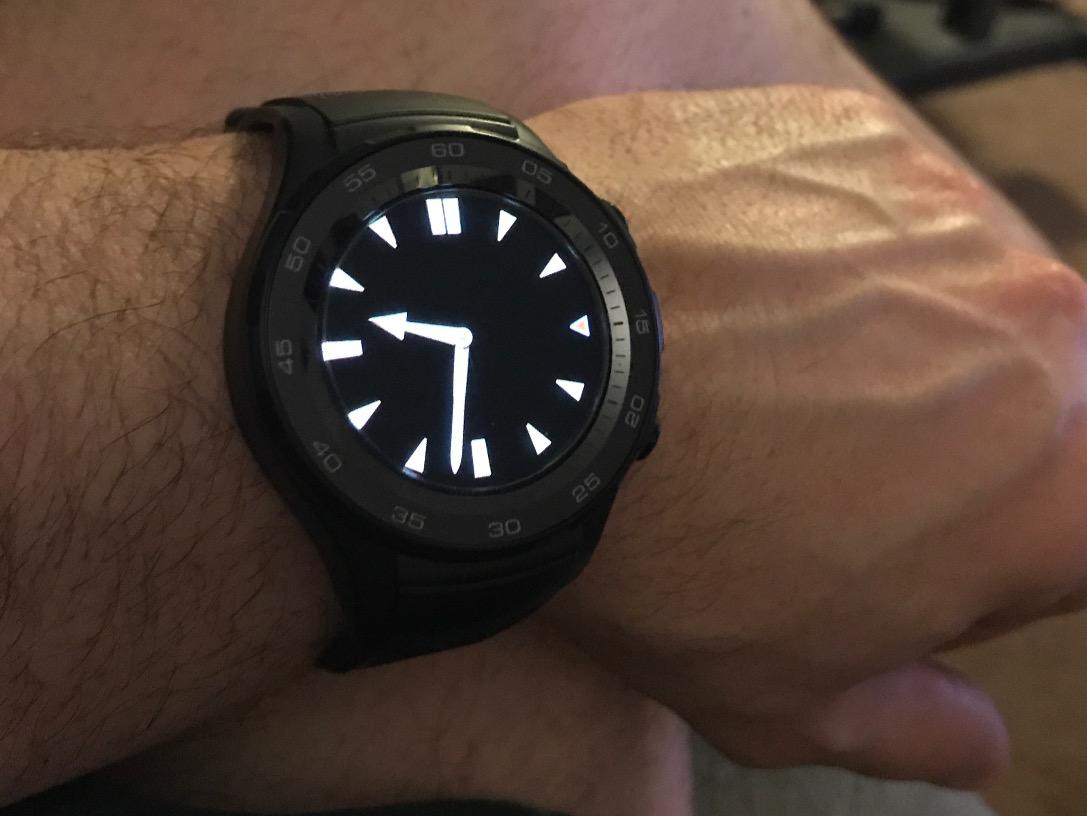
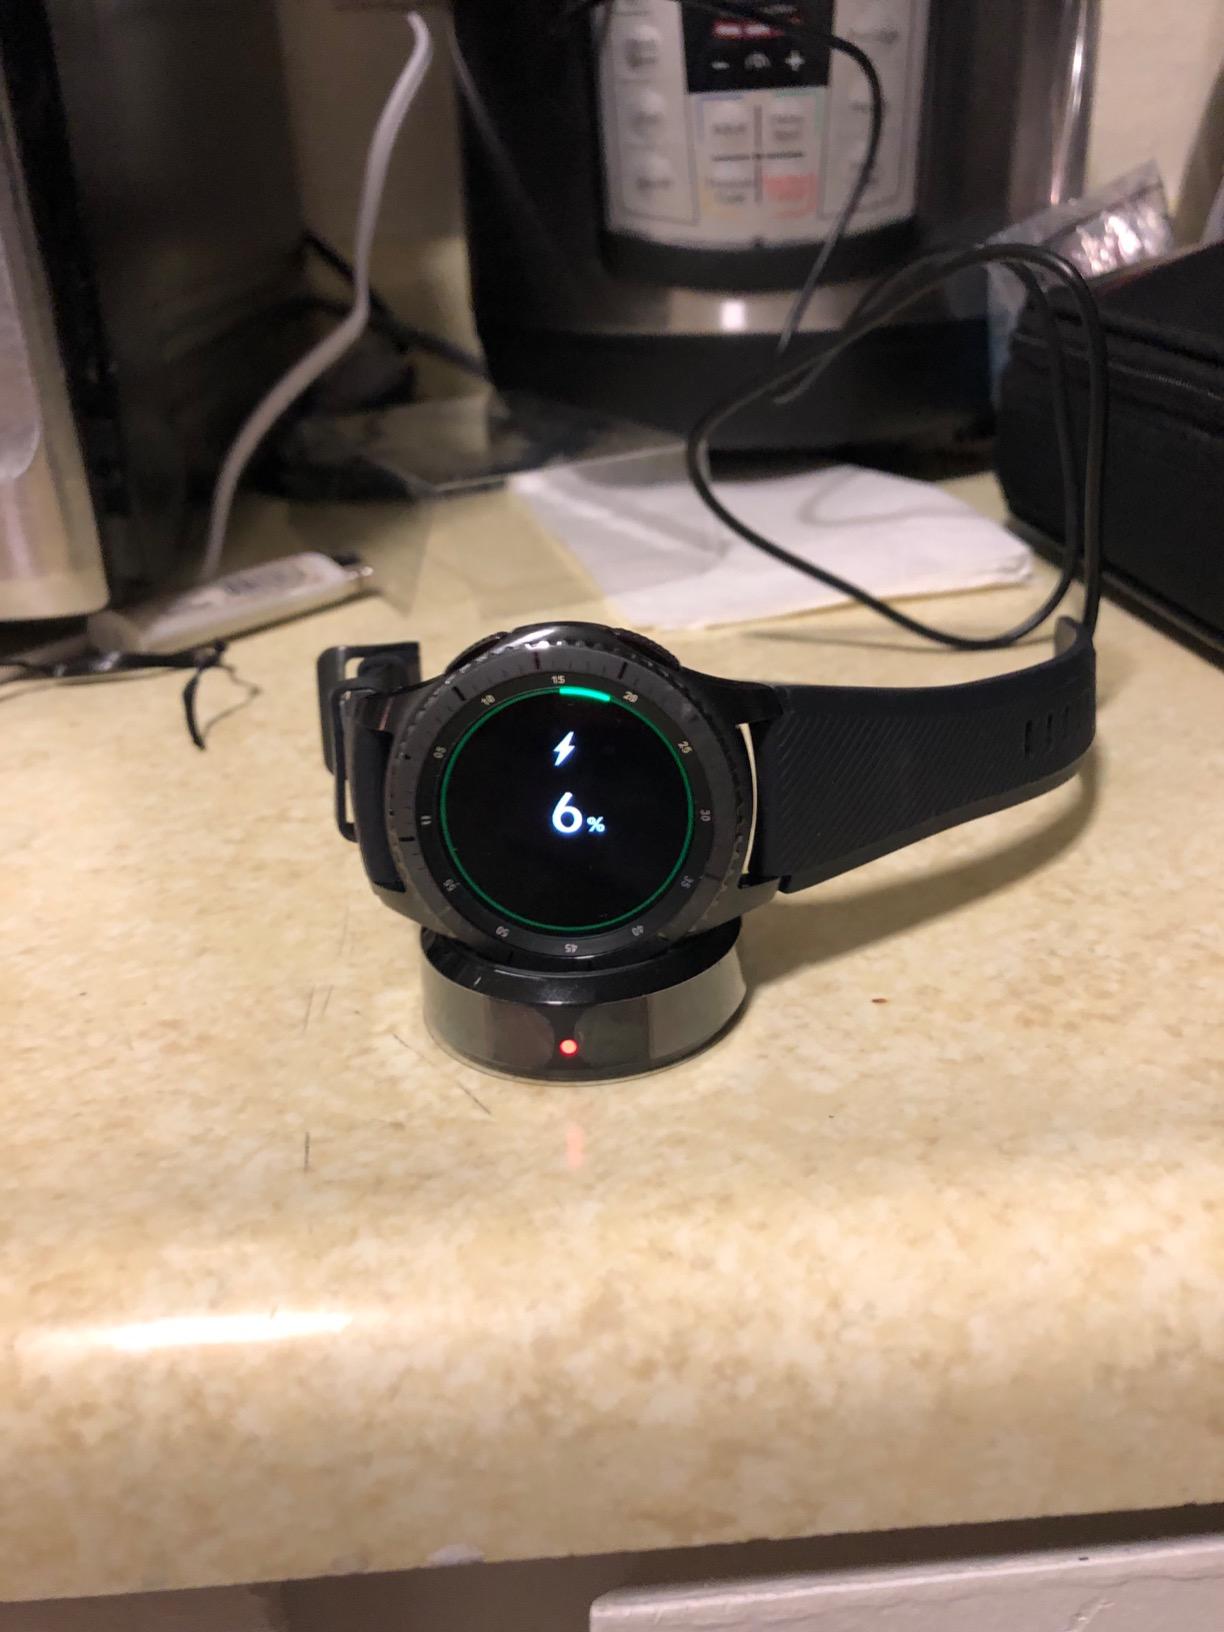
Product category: smartwatch
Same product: no